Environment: real
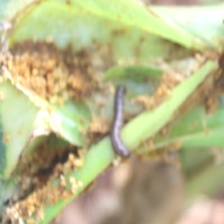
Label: fall_armyworm